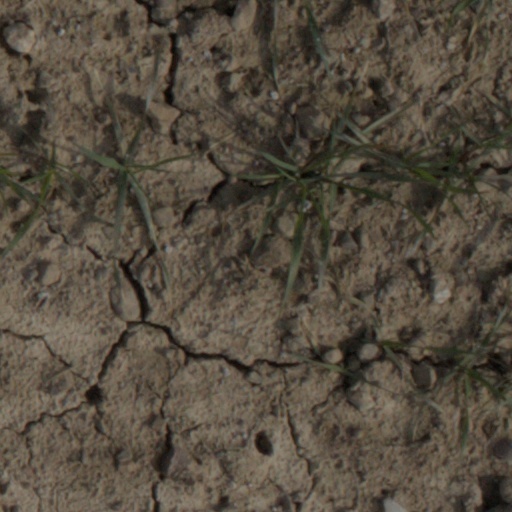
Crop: wheat